Convolosaurus

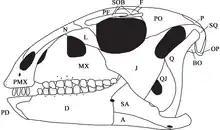
Skull reconstruction

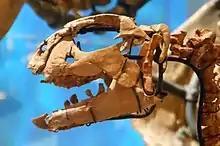

The holotype individual had an estimated length of between two-and-a-half and three metres. It was not yet fully grown; the adult size was considered to be unknown. Thighbones found vary between 51 and 315 millimetres in length.